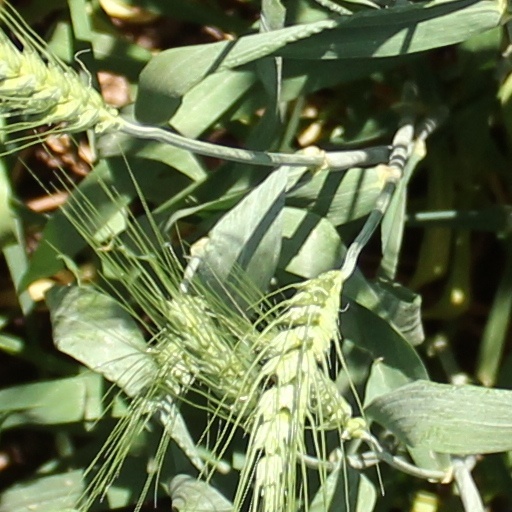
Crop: wheat